Pauwels Casteels

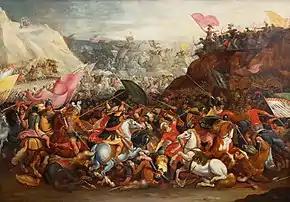
"Hannibal in the Alps"

Pauwels Casteels or Pauwel Casteels (c. 1625 in Antwerp – after 1677 in Antwerp) was a Flemish painter and draughtsman. He worked in Antwerp and is known for his battle scenes and landscapes with mythological, historical and biblical scenes.